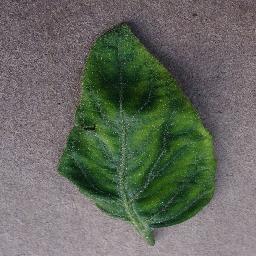
Label: Tomato___Tomato_Yellow_Leaf_Curl_Virus